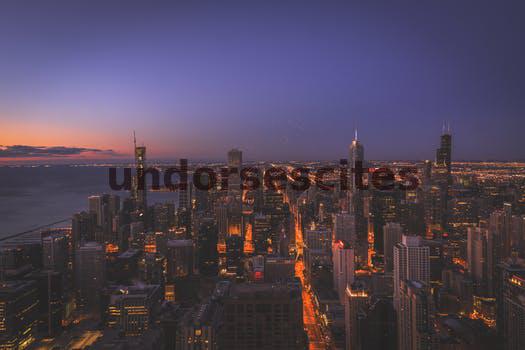
Label: Watermark